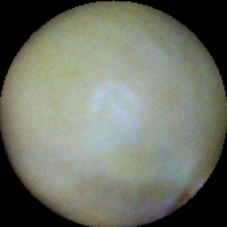
Label: Immature